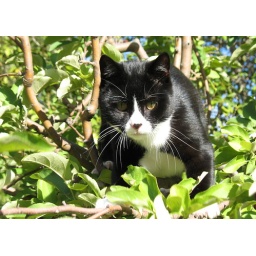
Lucky Goldstar in the apple tree